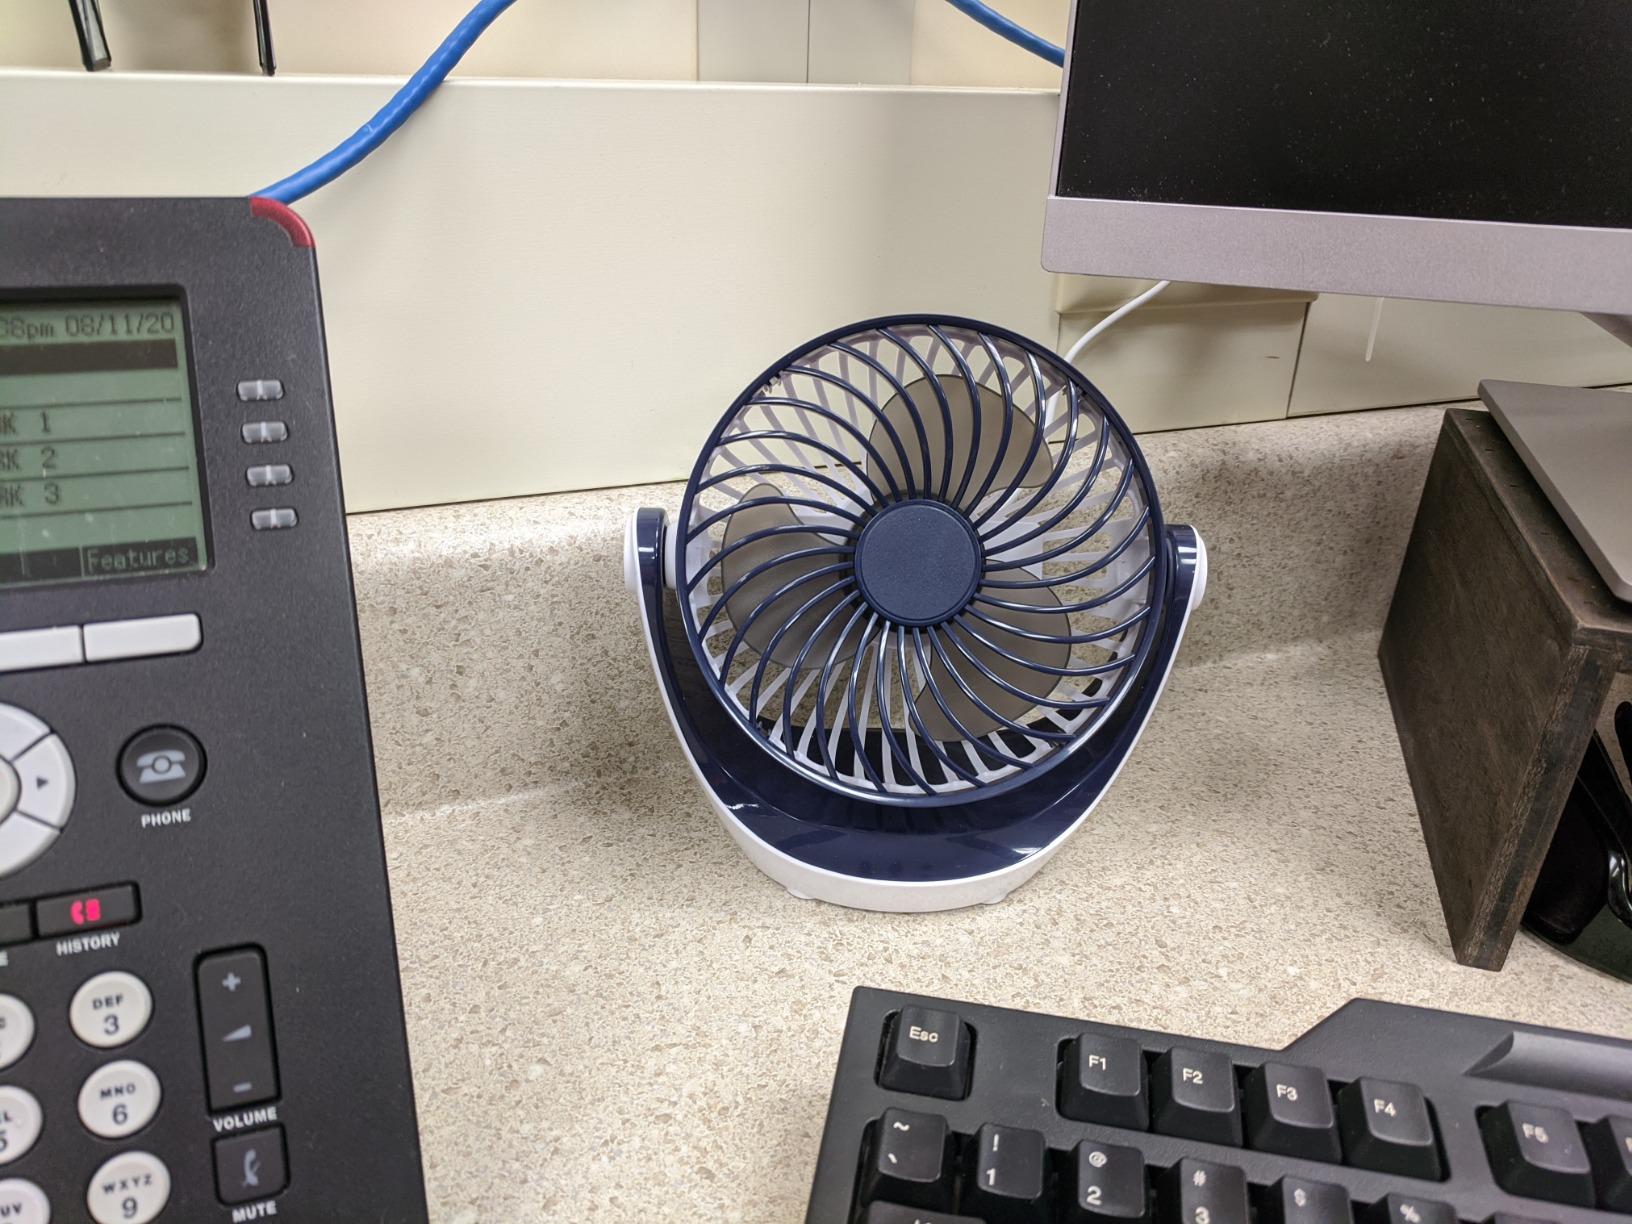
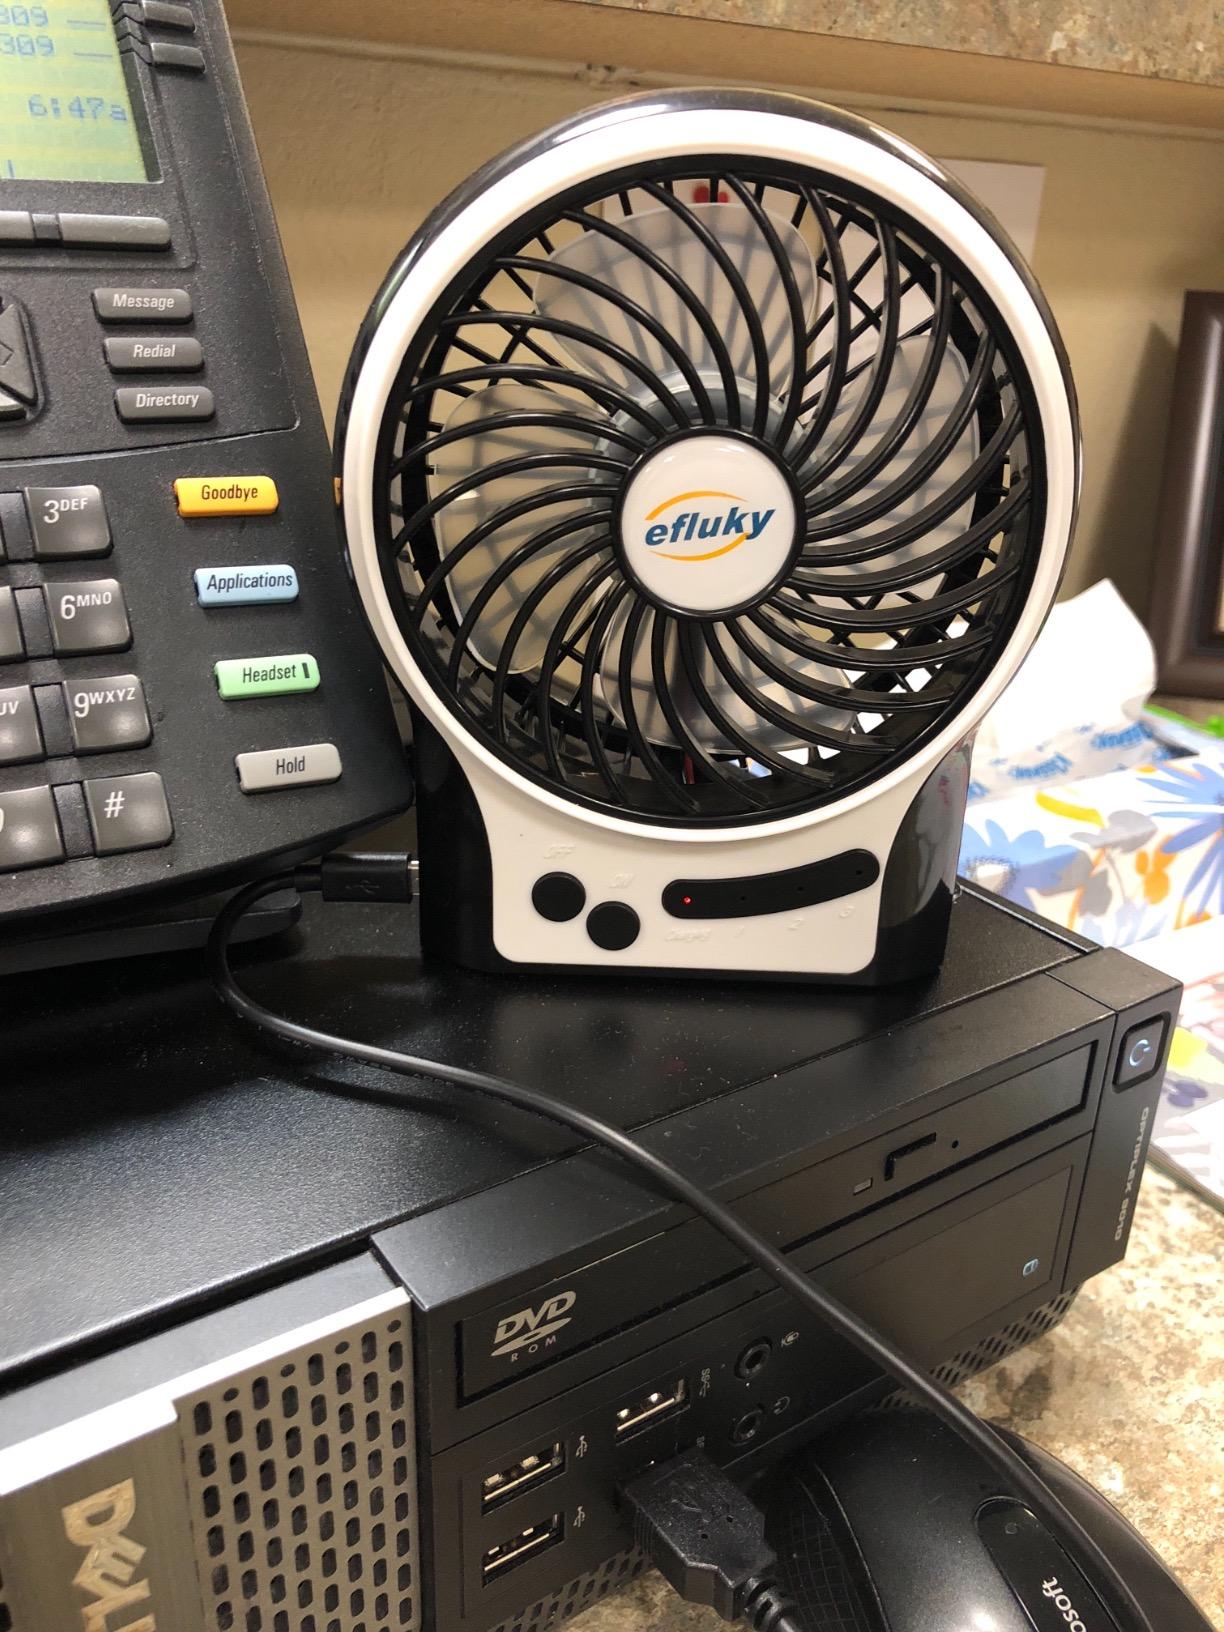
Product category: fan
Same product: no